Lifta

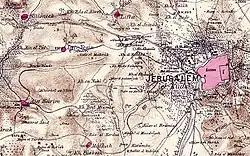
Lifta in relation to Jerusalem in the 1870s

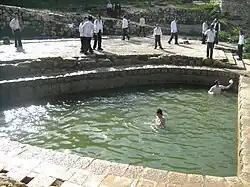
Lifta spring

Lifta was a Palestinian village on the outskirts of Jerusalem. The village's Palestinian Arab inhabitants were expelled by Zionist paramilitary forces during the 1948 Palestine war.